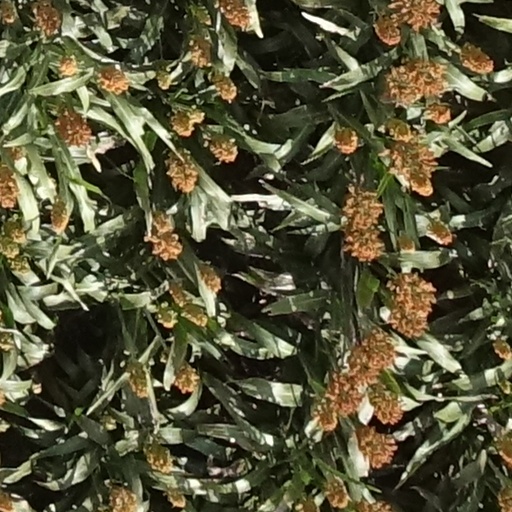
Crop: sorghum